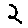
Label: 2